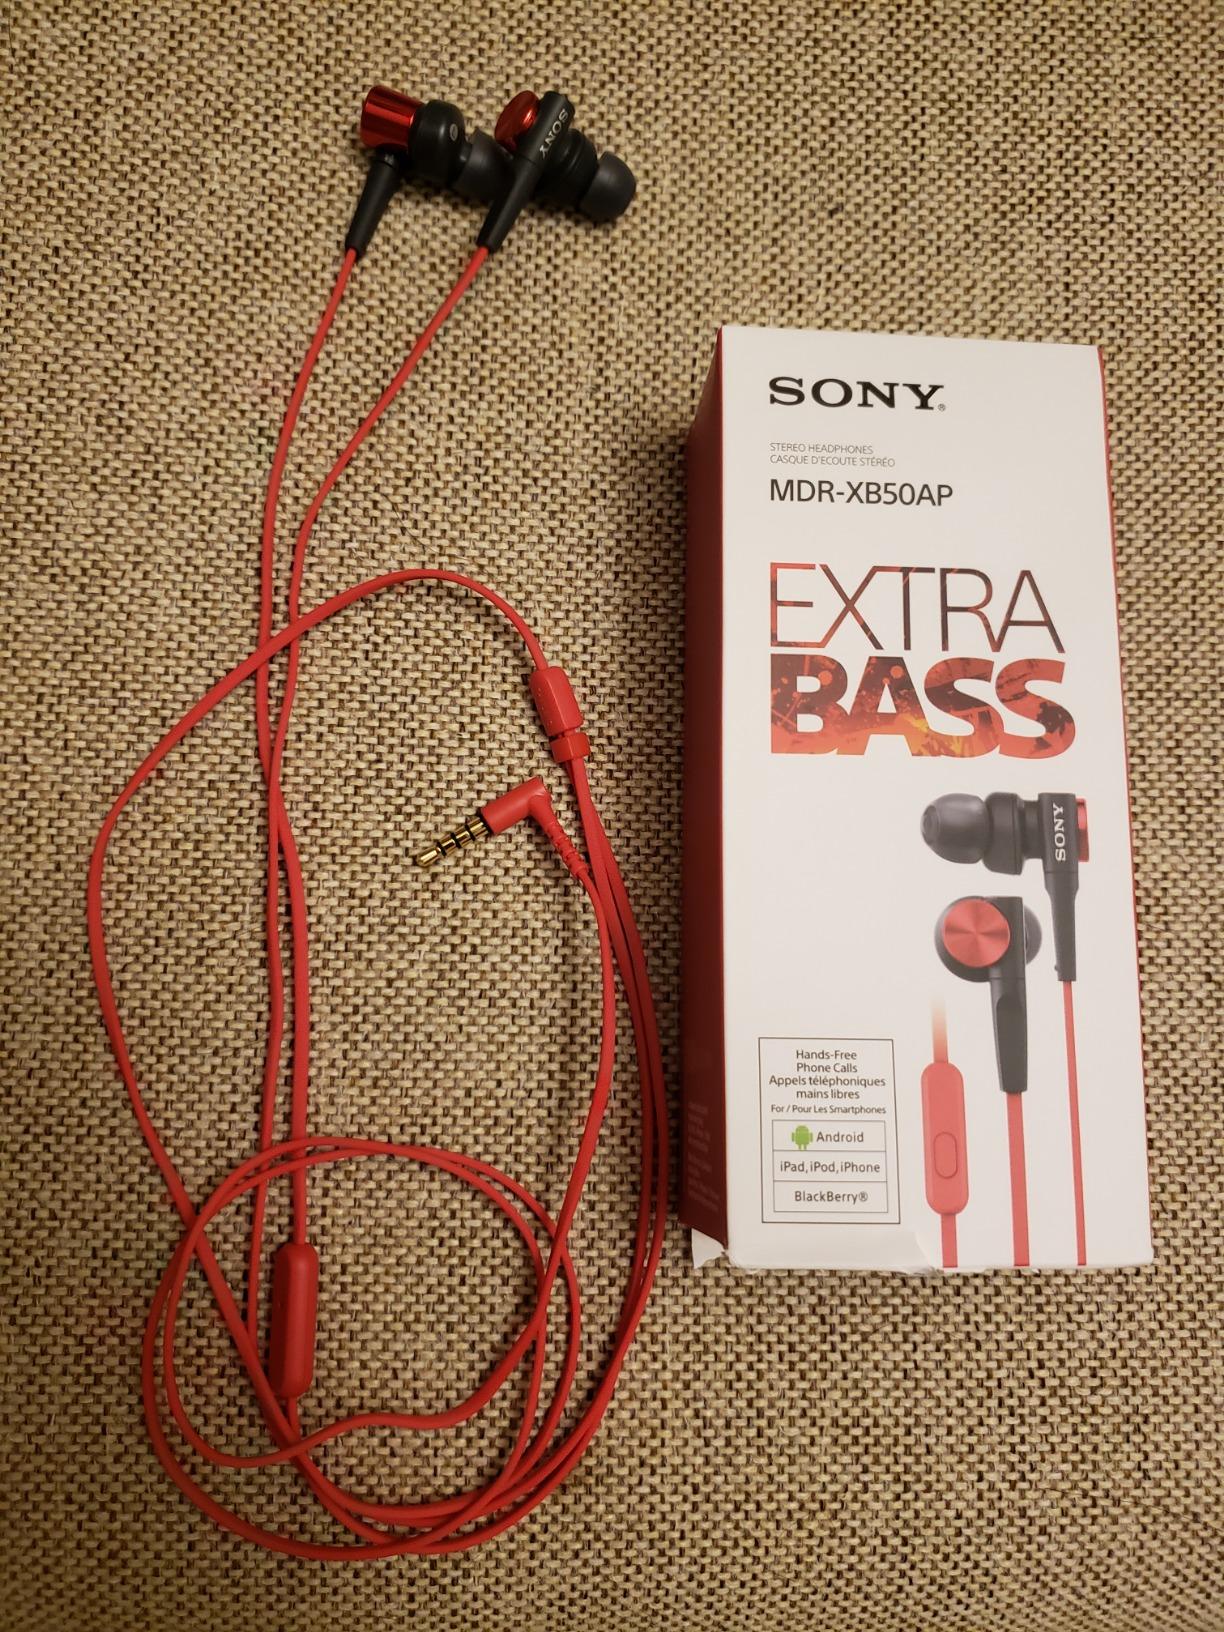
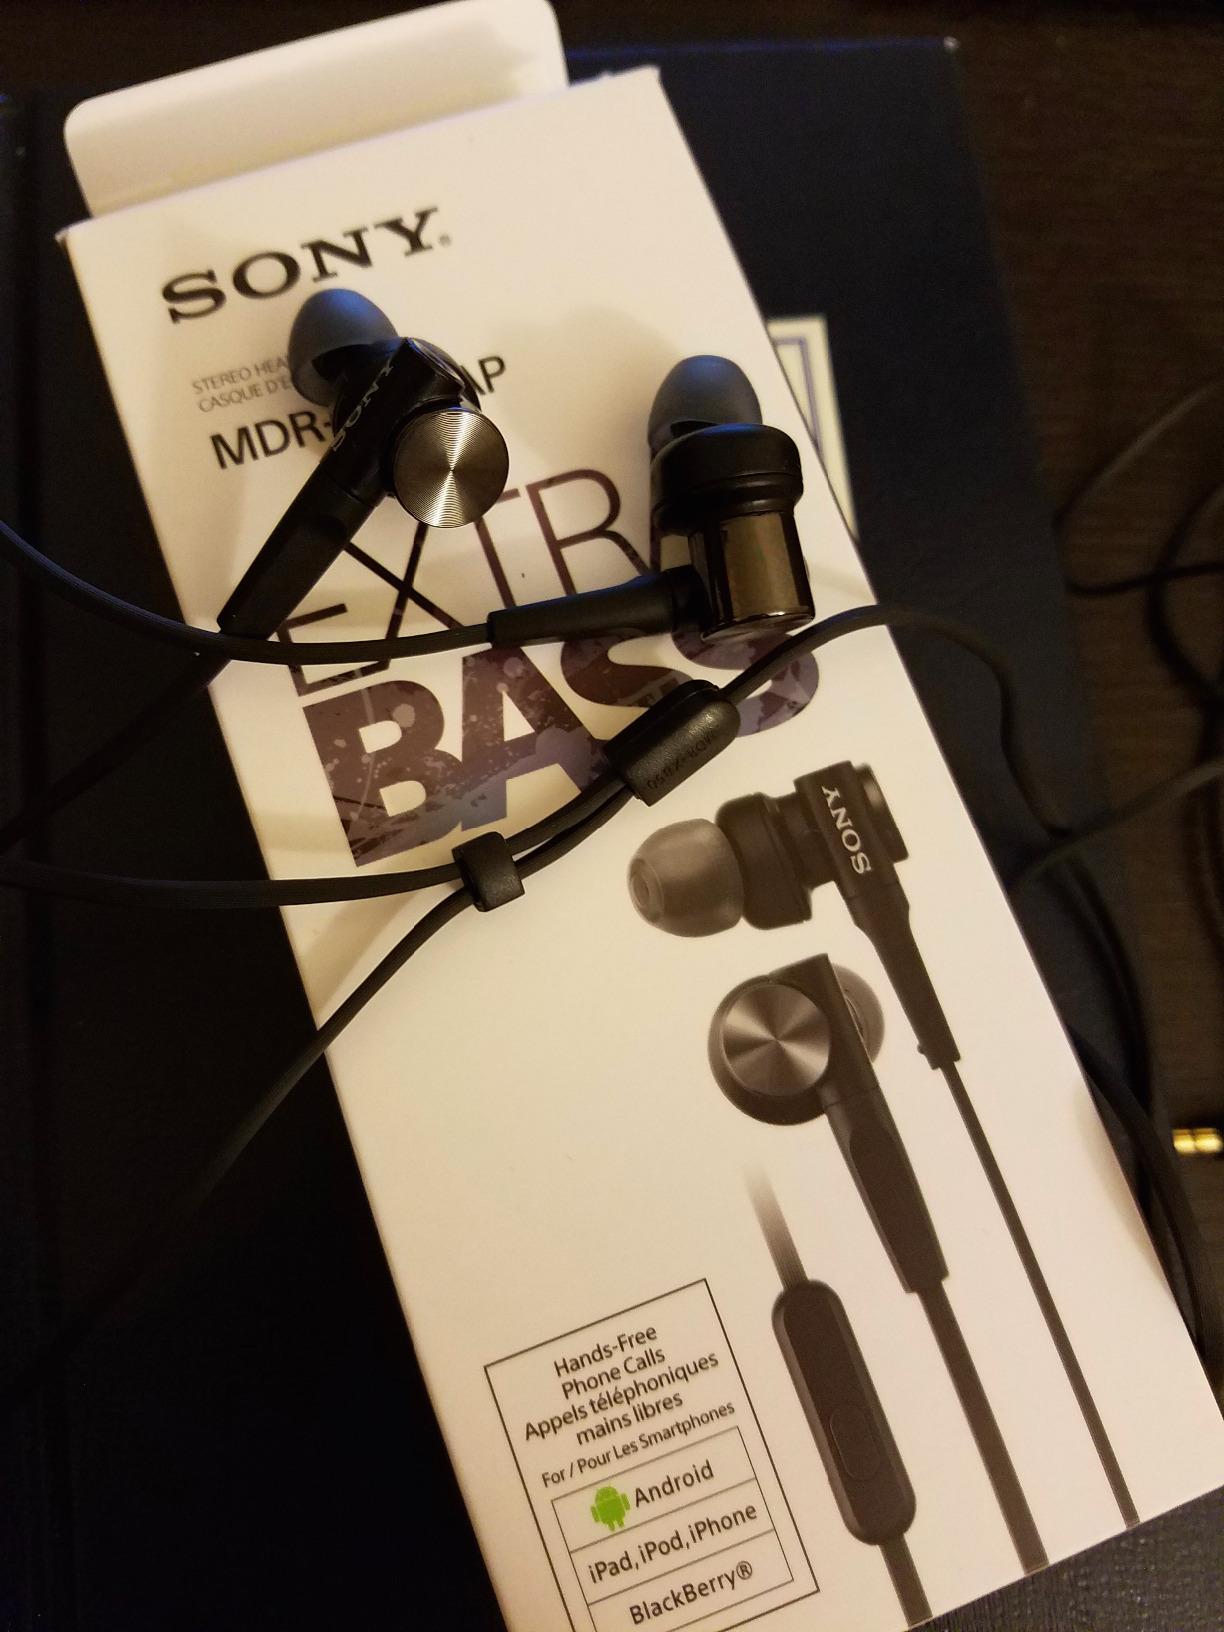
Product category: headphones
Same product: no